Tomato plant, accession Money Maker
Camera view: bottom (45 deg); turntable rotation: 330 degrees
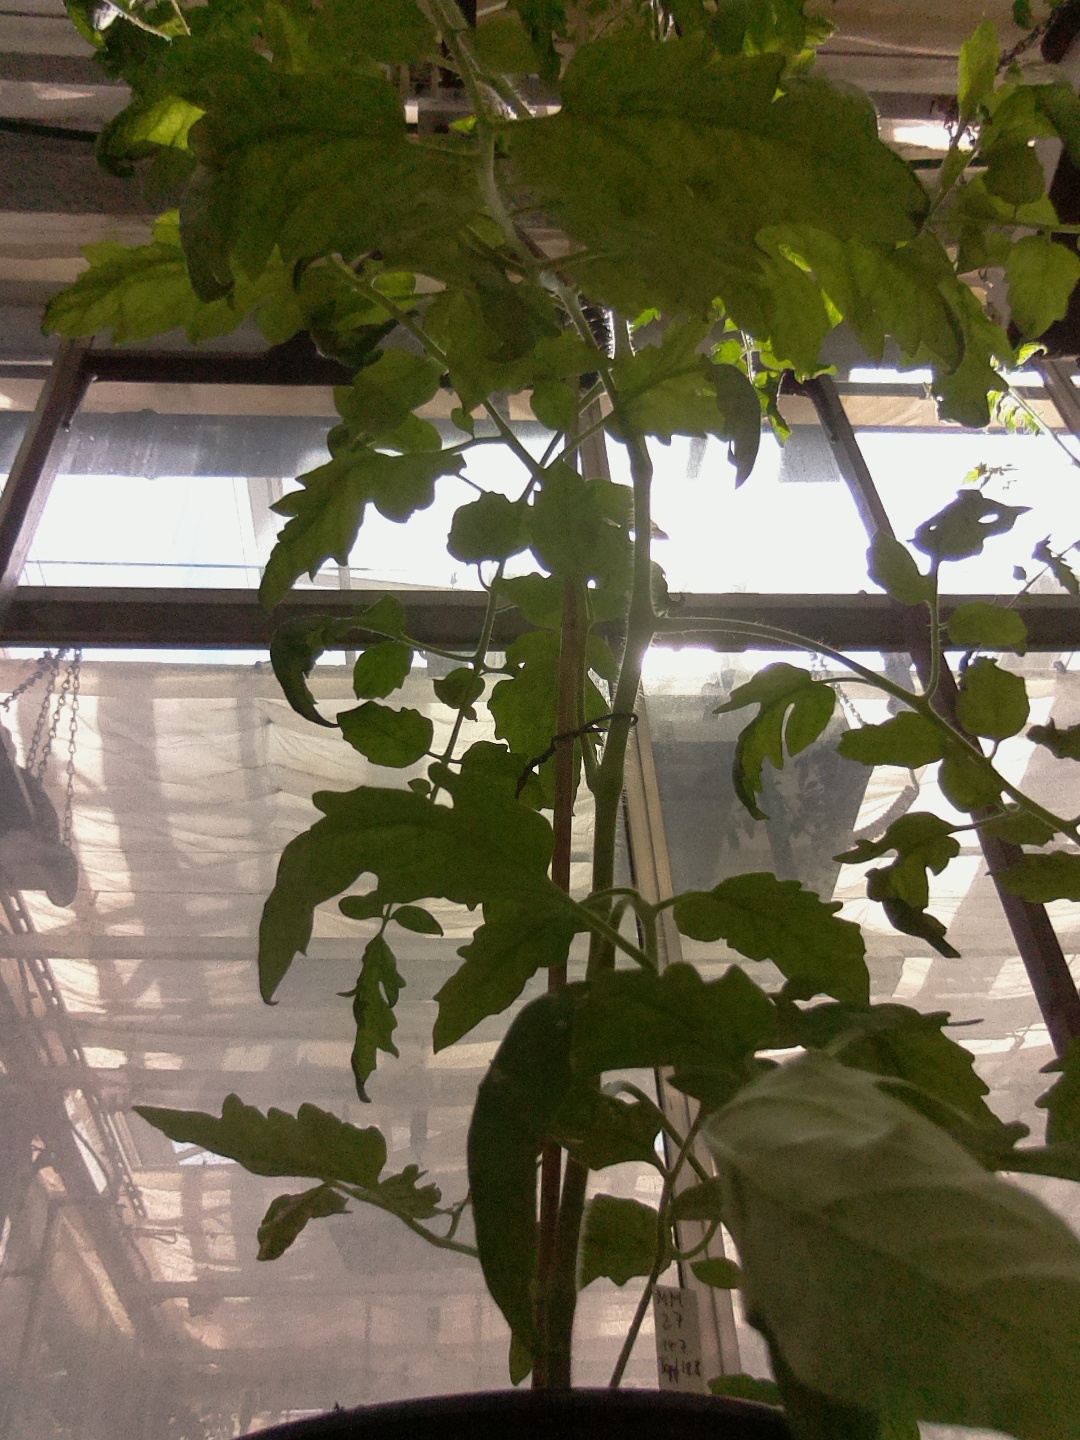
BBCH growth stage 66: Full flowering, 60%-70% of flowers open, more petals falling